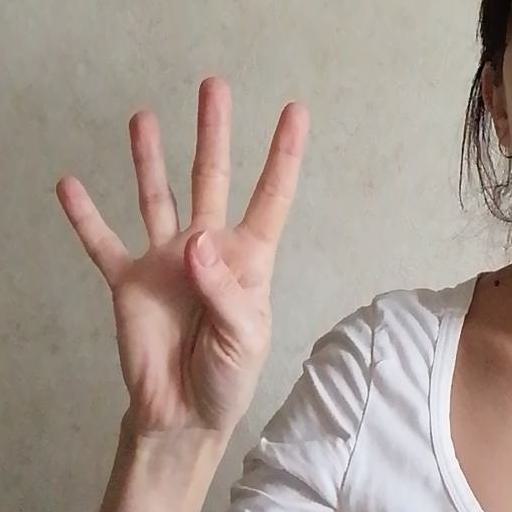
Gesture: four